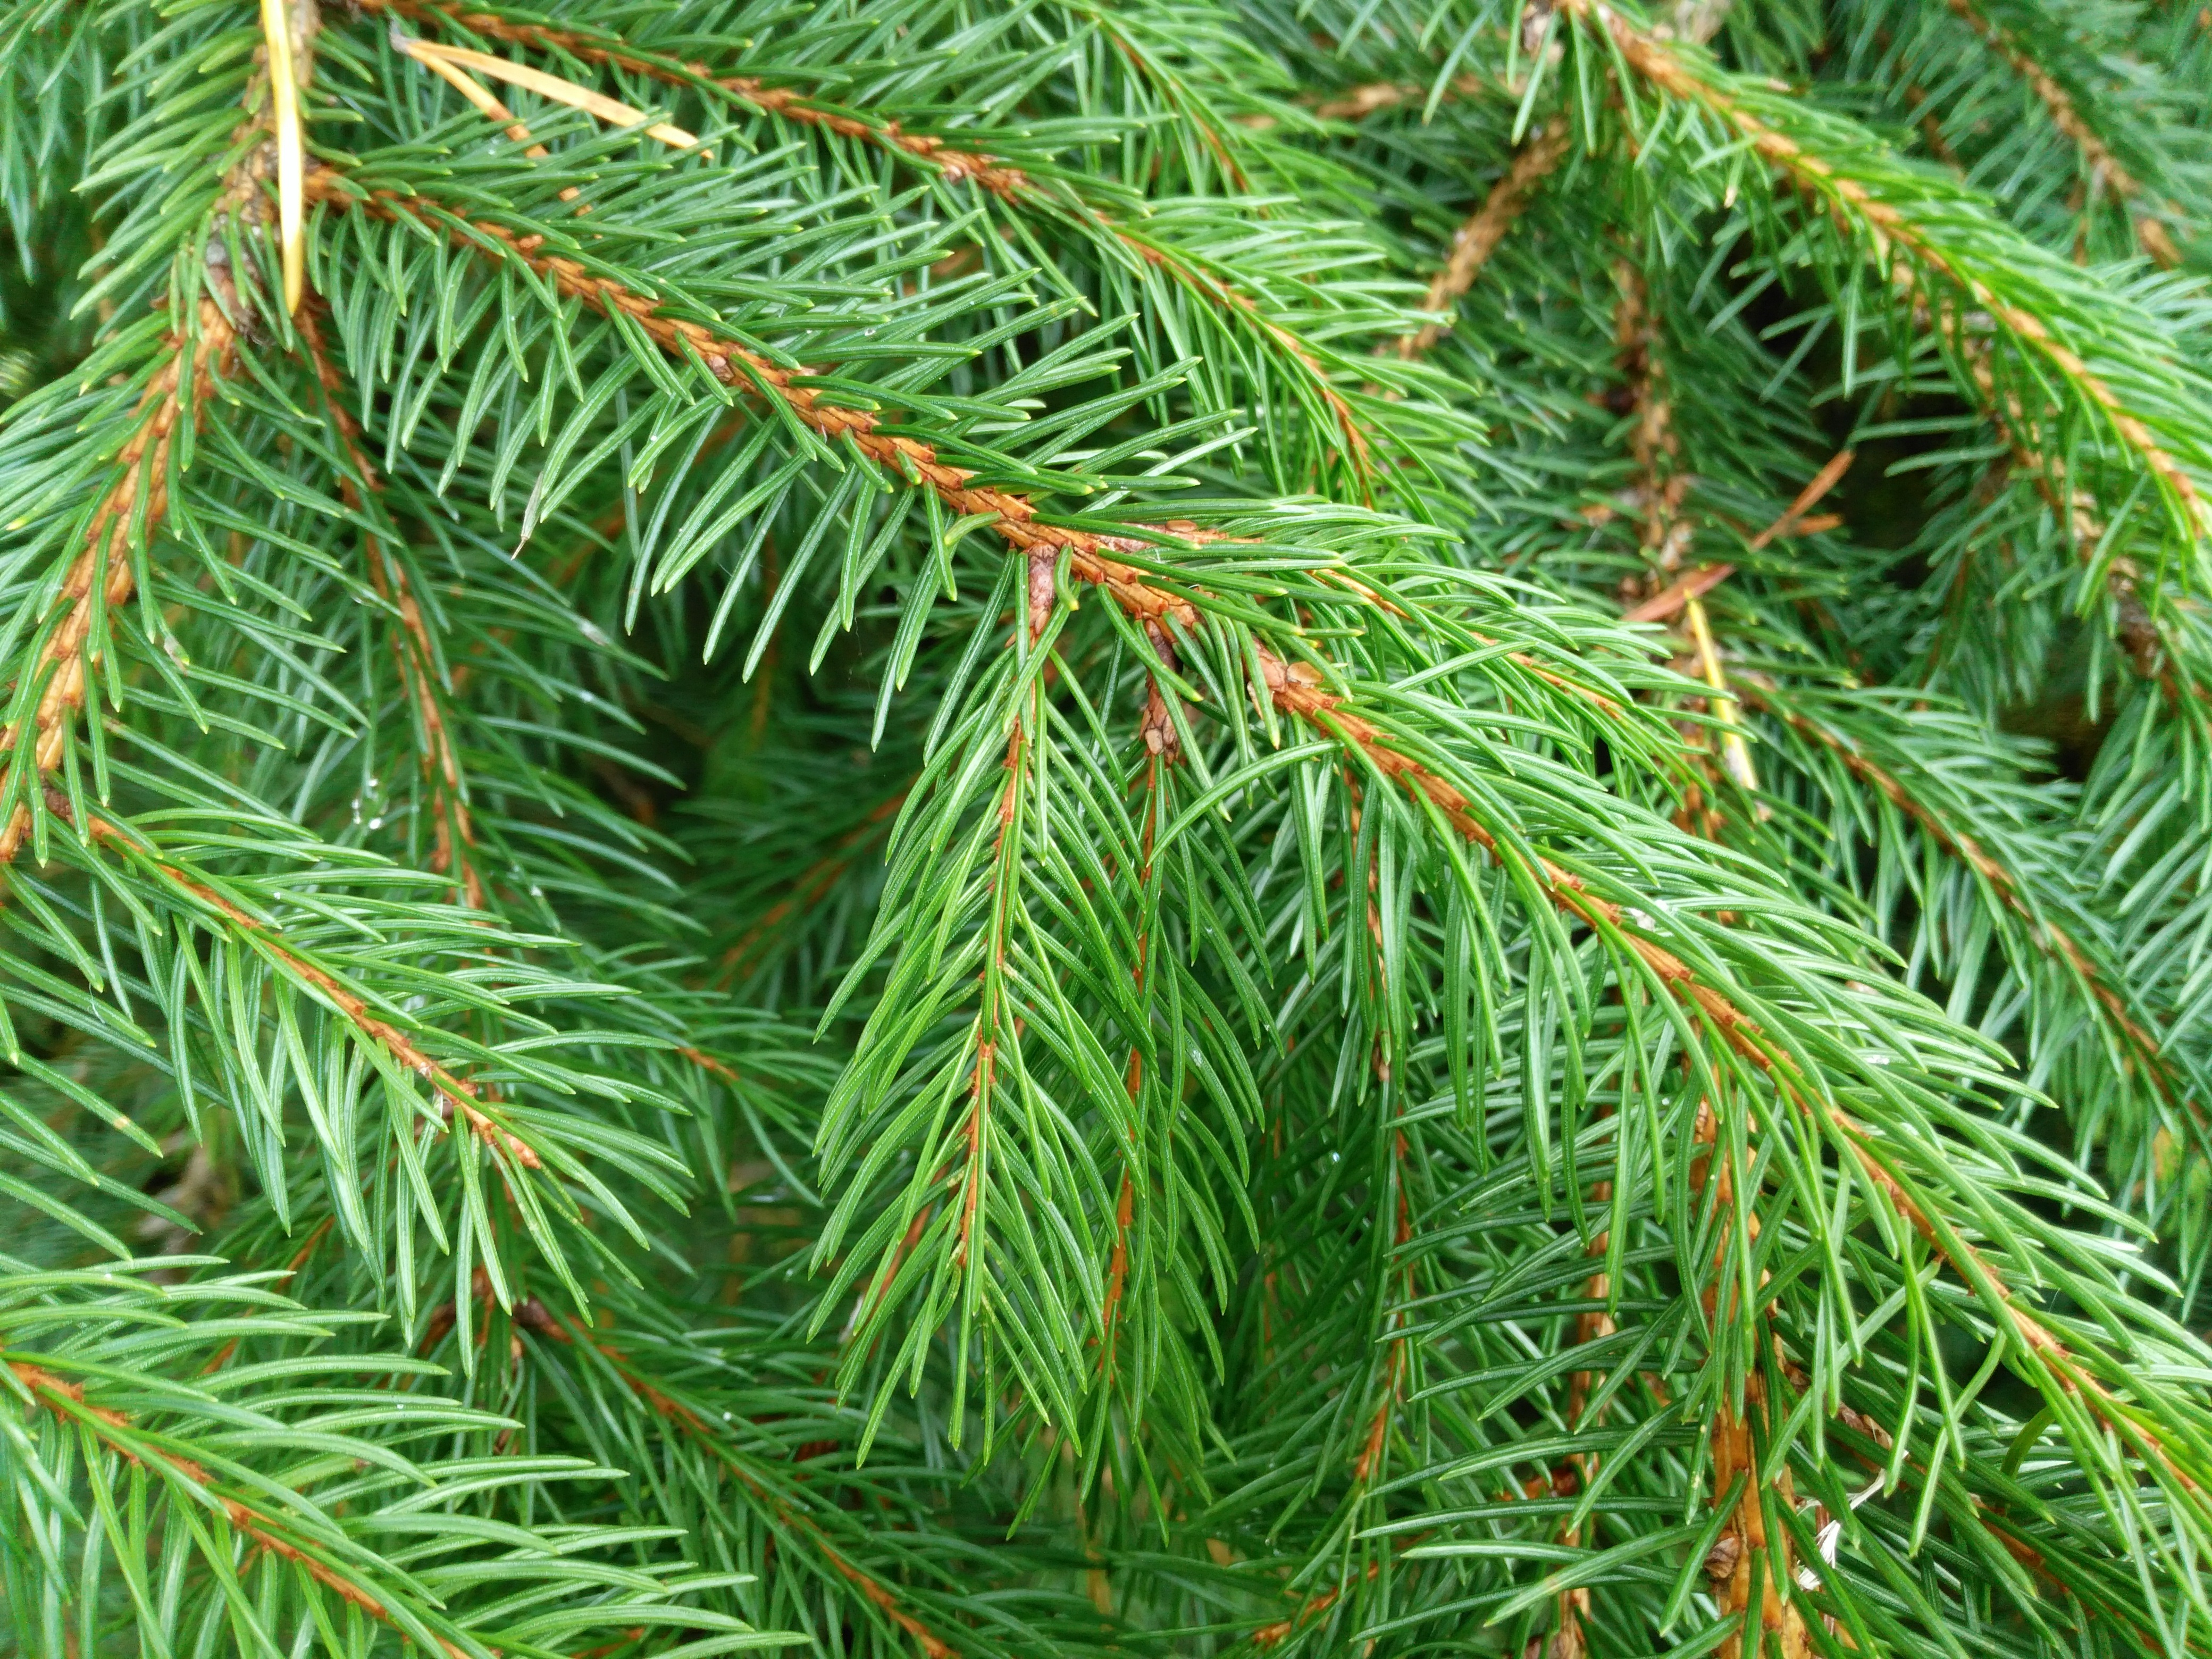
tree, branch, plant, leaf, pine, evergreen, closeup, fir, christmas tree, twig, conifer, spruce, larch, pine family, woody plant, temperate coniferous forest, land plant, arecales